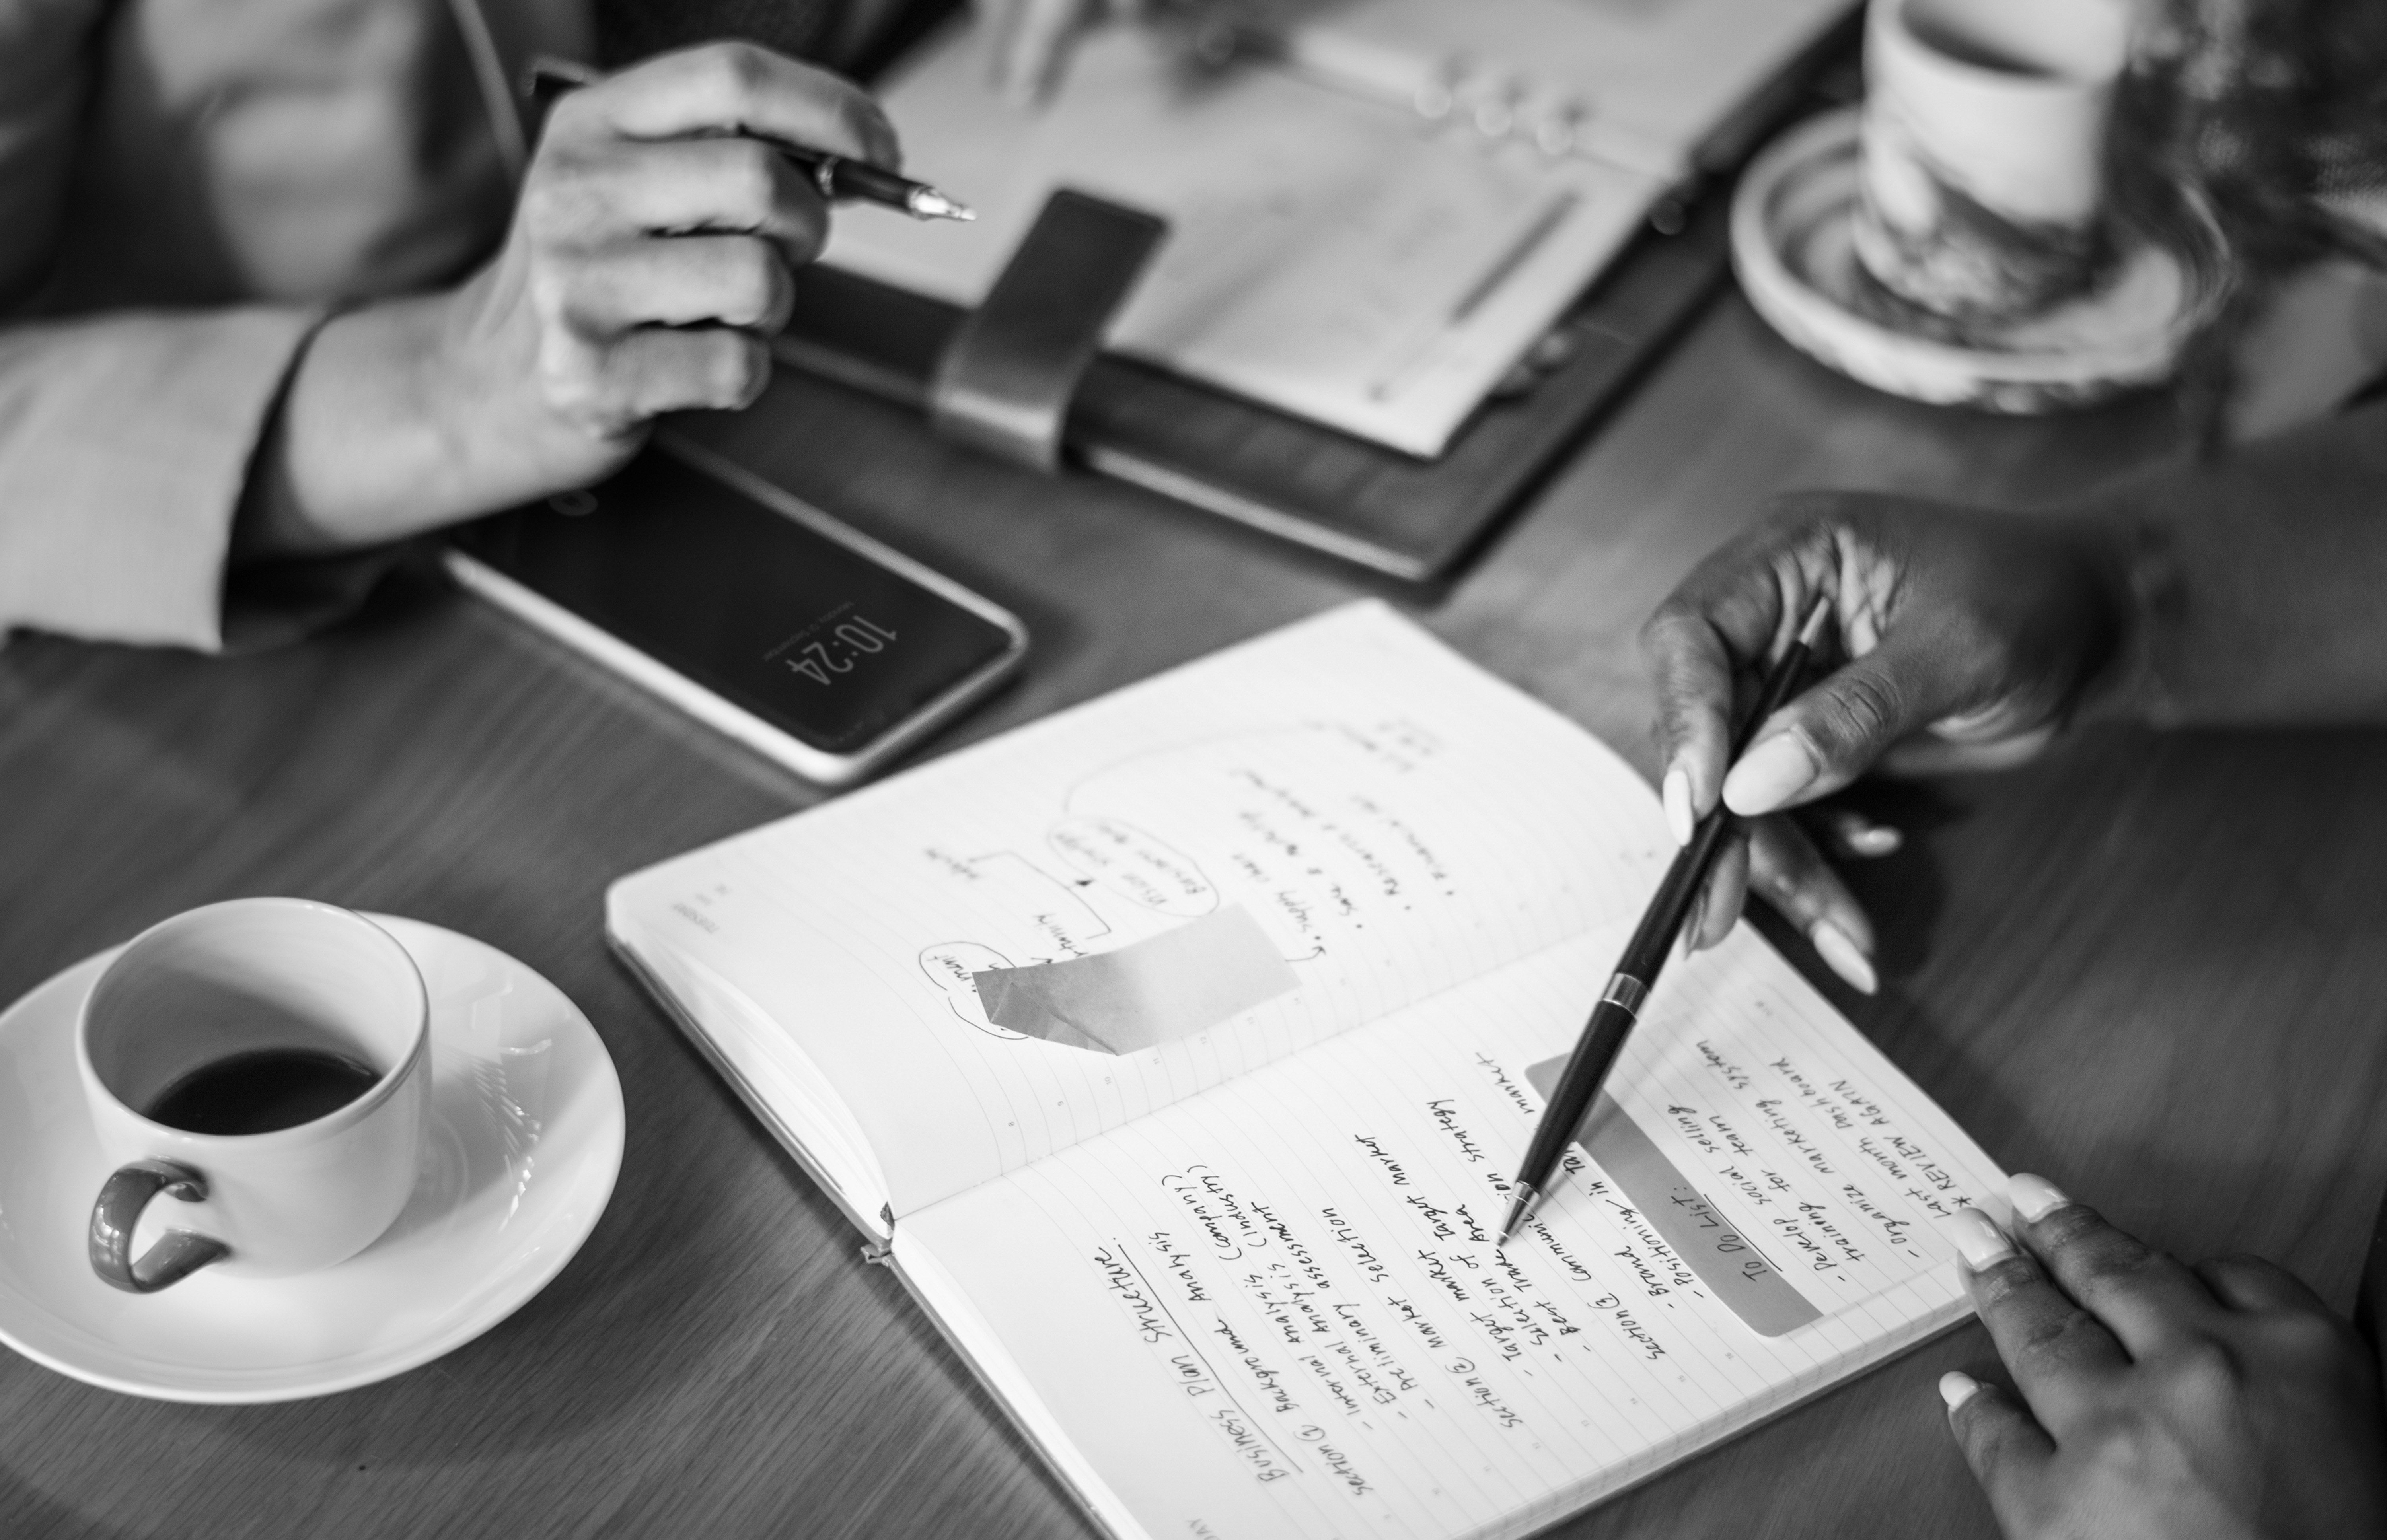
analysis, beverage, black and white, brainstorm, business, businesswoman, bw, cafe, closeup, coffee, communication, corporate business, correspondence, cup, digital device, discussion, drink, financial, focus, gray scale, hands, ideas, lunch, marketing, meeting, mobile phone, notebook, notepad, notes, partners, pen, people, plan, planning, pointing, research, serious, smartphone, strategy, technology, thinking, work, worker, workplace, workspace, photograph, photography, calligraphy, monochrome photography, monochrome, design, font, writing, brand